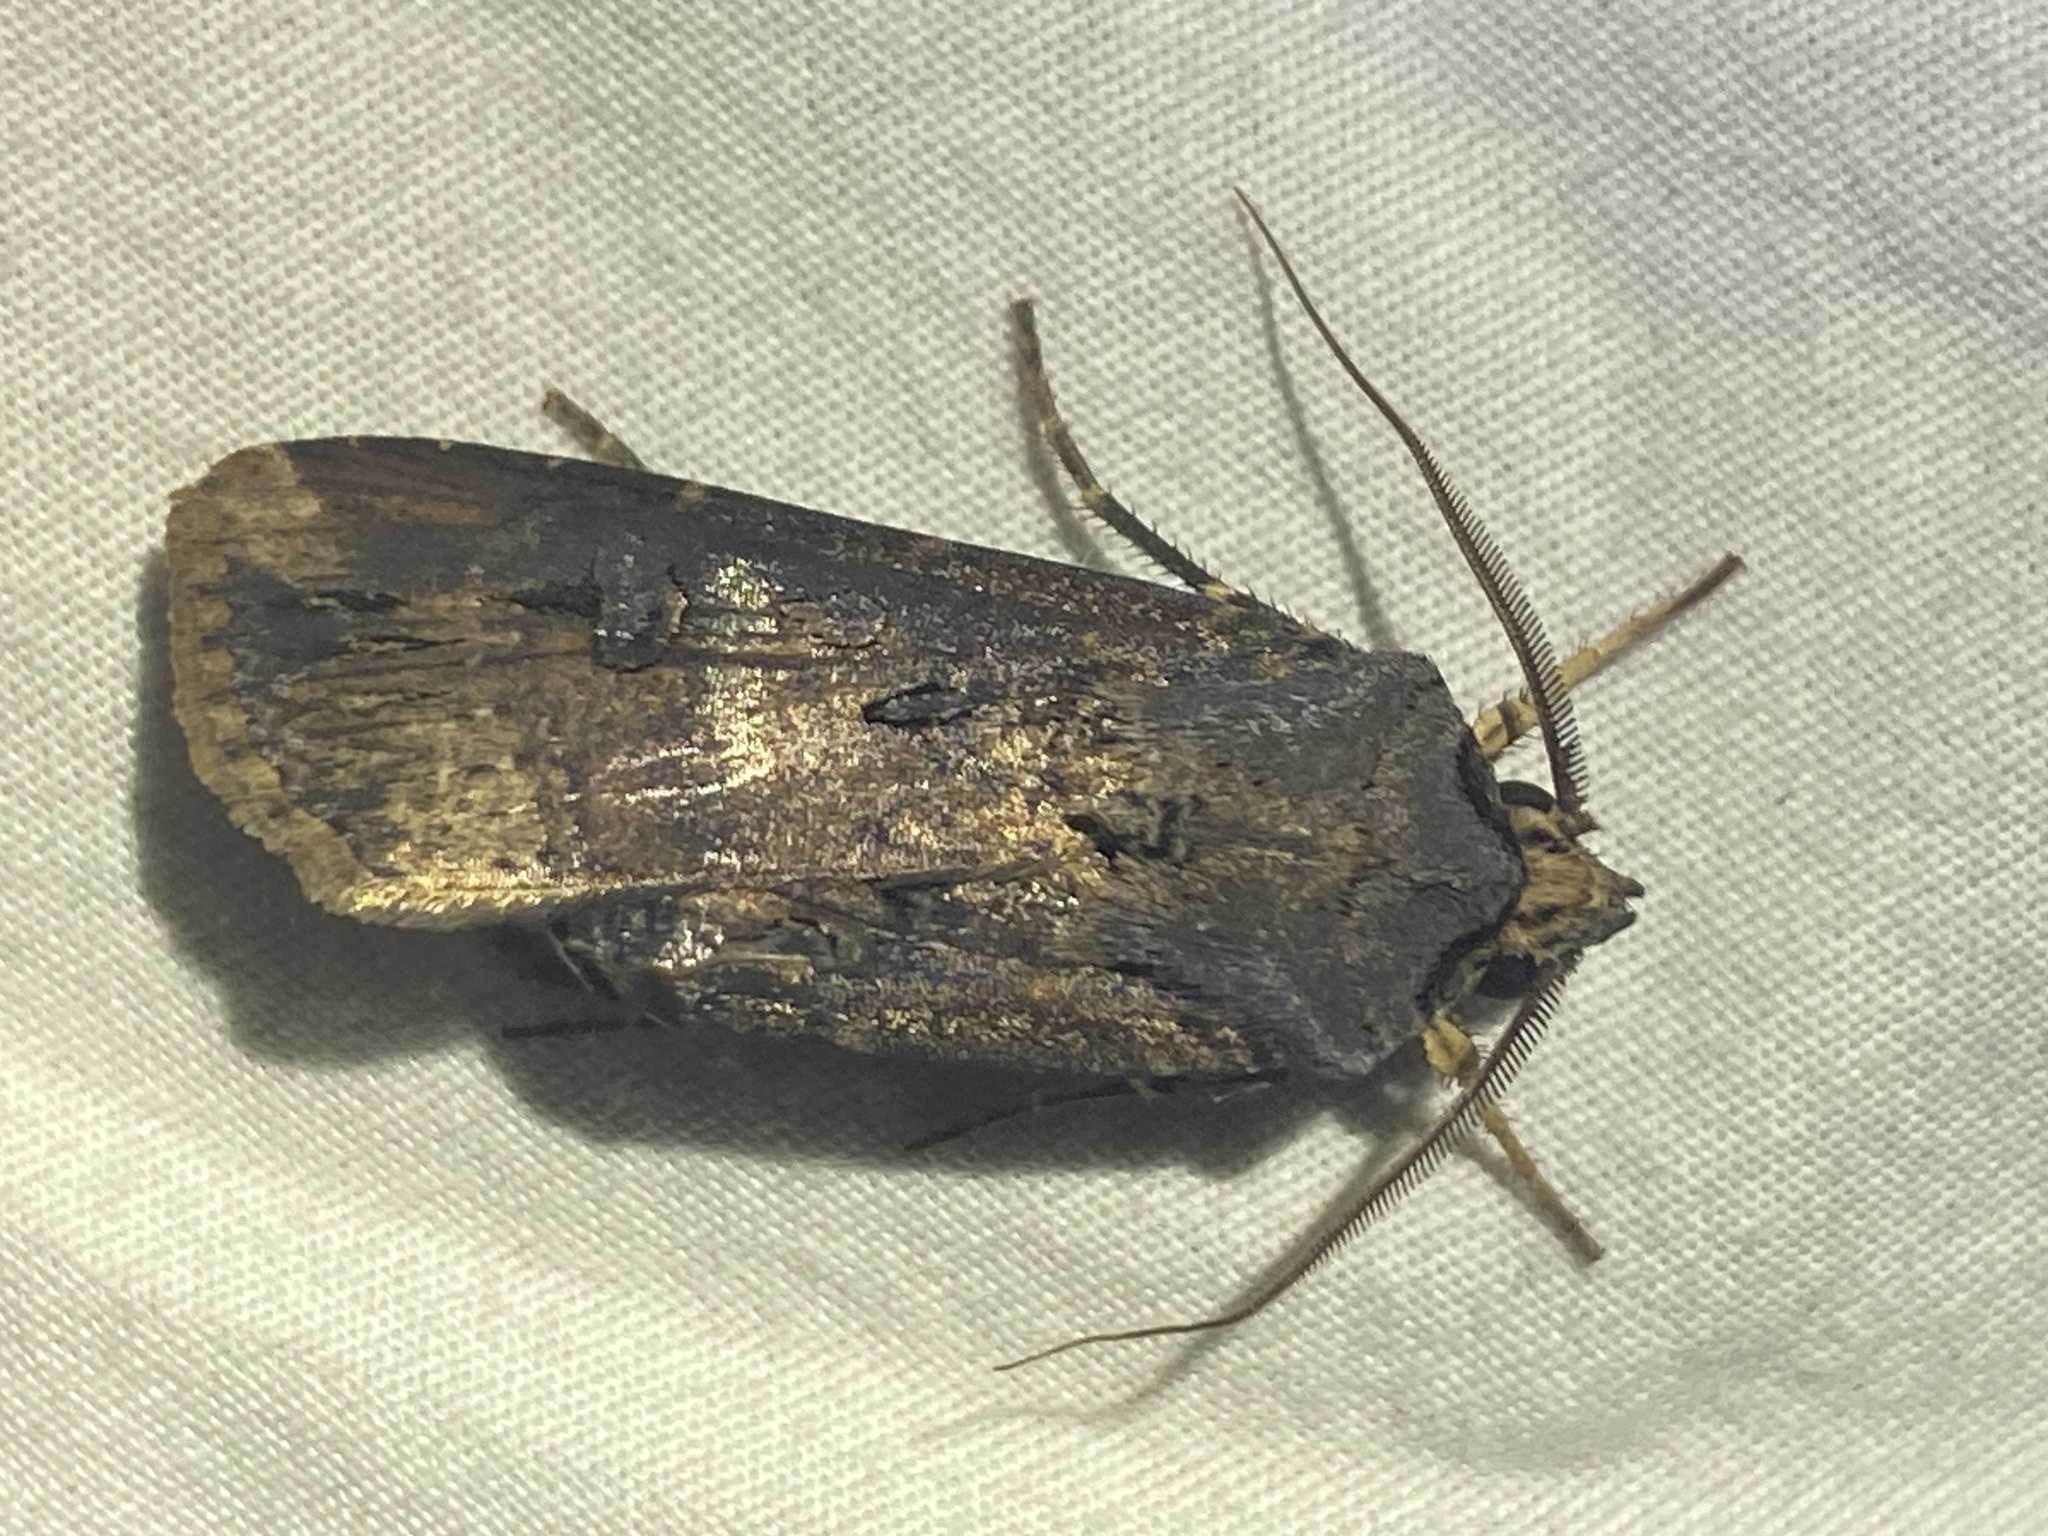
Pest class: cutworms